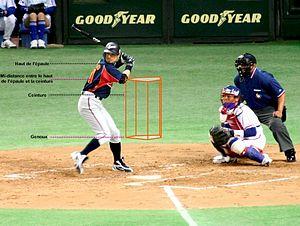
La zone de prises est au baseball une surface rectangulaire imaginaire située au-dessus du marbre et qui définit la zone à travers laquelle le lanceur doit faire passer la balle afin que le lancer soit considéré comme une « prise » lorsque le frappeur ne s'élance pas. Lorsque le tir passe hors de cette zone, il est considéré comme une balle par l'arbitre dans la même circonstance.
Le baseball [bɛzbol] est un sport collectif dérivé des mêmes racines que le cricket, qui se pratique sur un terrain de gazon et de sable. Il se joue avec des battes pour frapper une balle lancée, et des gants pour rattraper la balle. Les origines du baseball prêtent à controverse, mais il est indiscutable que les premières règles modernes ont été codifiées aux États-Unis en 1845. Les racines européennes du jeu, longtemps négligées par les autorités américaines afin de faire du baseball un sport typiquement américain, sont connues de longue date par les historiens américains du sport. La récente mise en lumière d'une description d'un match joué en 1755 dans le Surrey va dans ce sens.